Harry Davenport (actor)

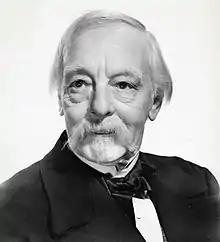
Davenport as Dr. Meade in "Gone with the Wind" (1939)

Harold George Bryant Davenport (January 19, 1866August 9, 1949) was an American film and stage actor who worked in show business from the age of six until his death. After a long and prolific Broadway career, he came to Hollywood in the 1930s, where he often played grandfathers, judges, doctors, and ministers. His roles include Dr. Meade in "Gone with the Wind" (1939) and Grandpa in "Meet Me in St. Louis" (1944). Bette Davis once called Davenport "without a doubt [. . .] the greatest character actor of all time."